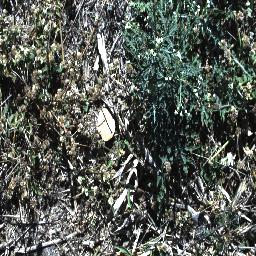
Label: parthenium